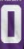
Number: 0